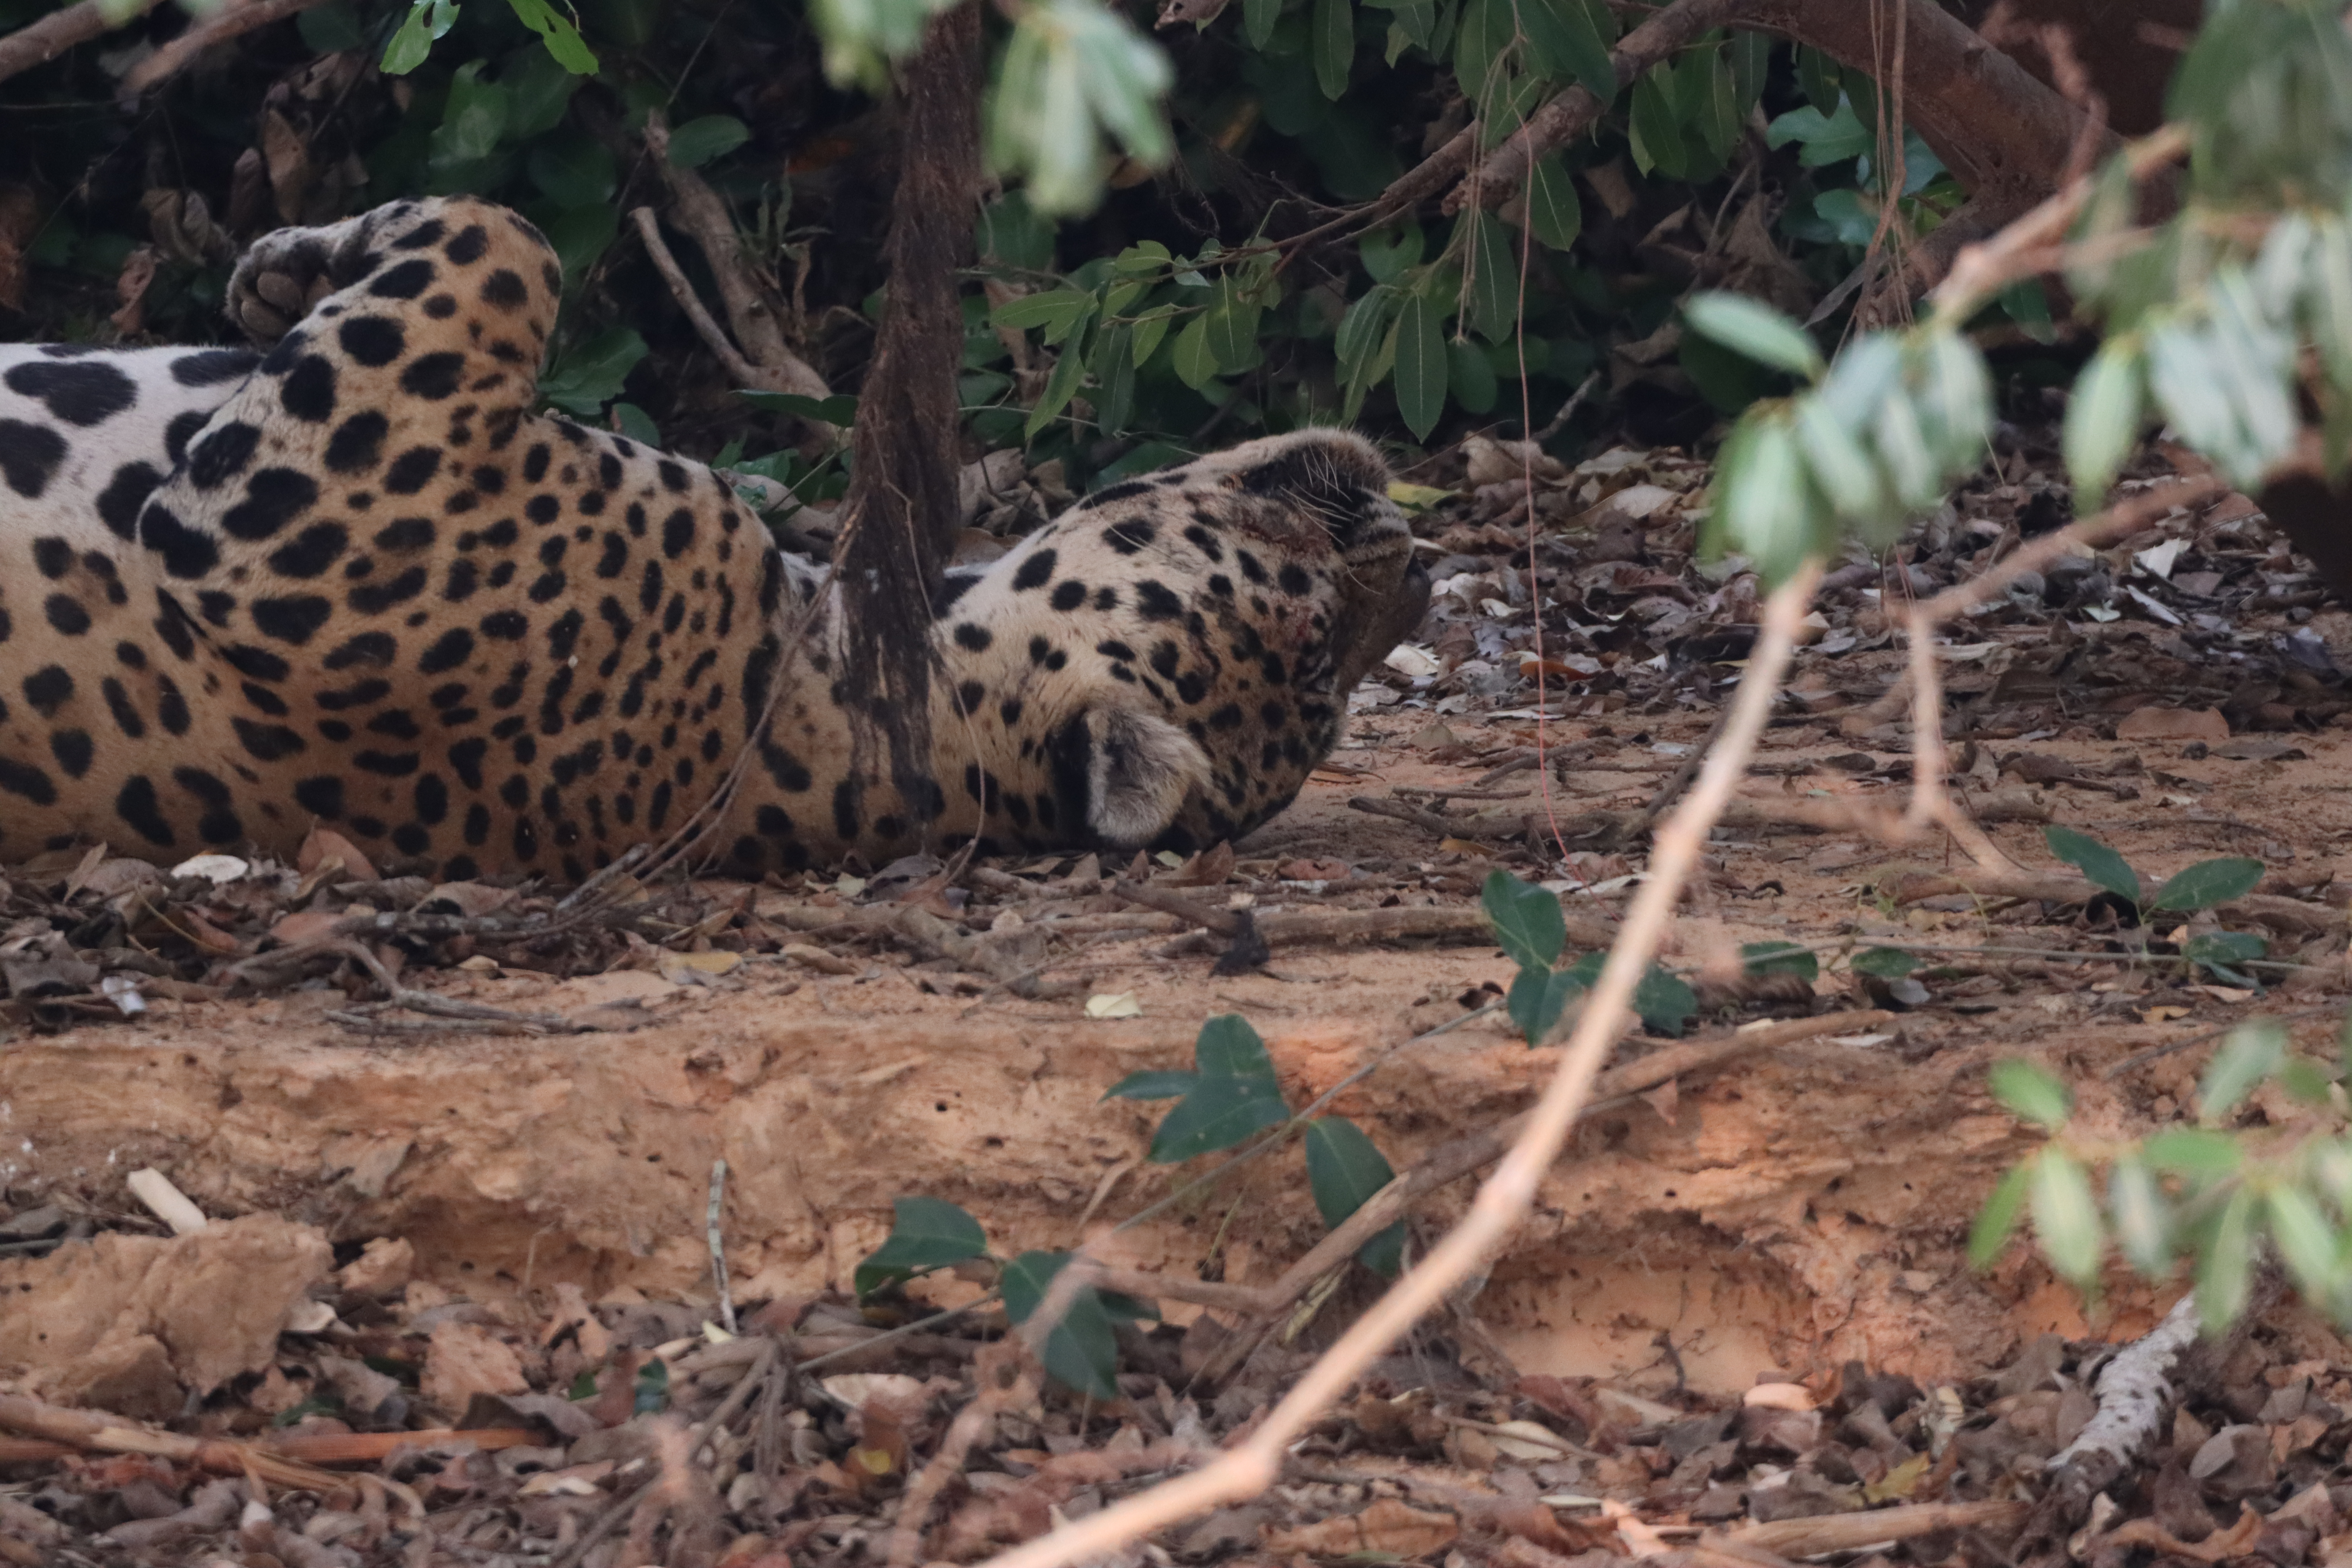
Jaguar: Tomas